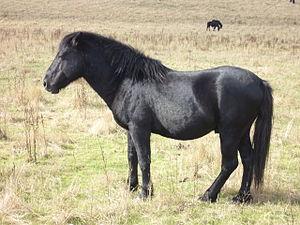
Le Losino est une race de poney espagnol originaire de la vallée de Losa, au nord de la Province de Burgos dans la communauté espagnole autonome de Castille-et-León.